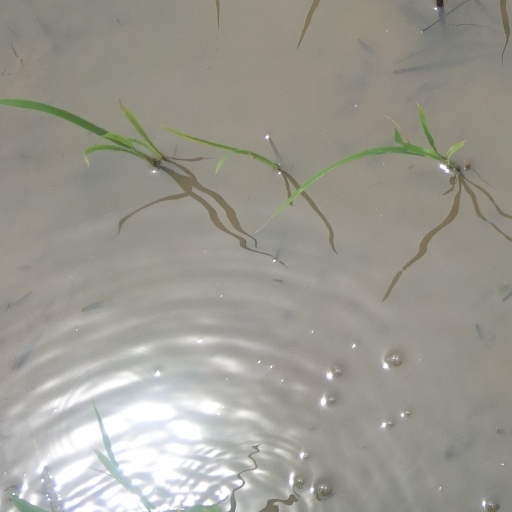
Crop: rice